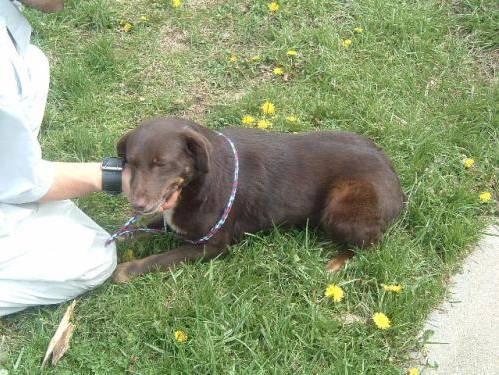
dog